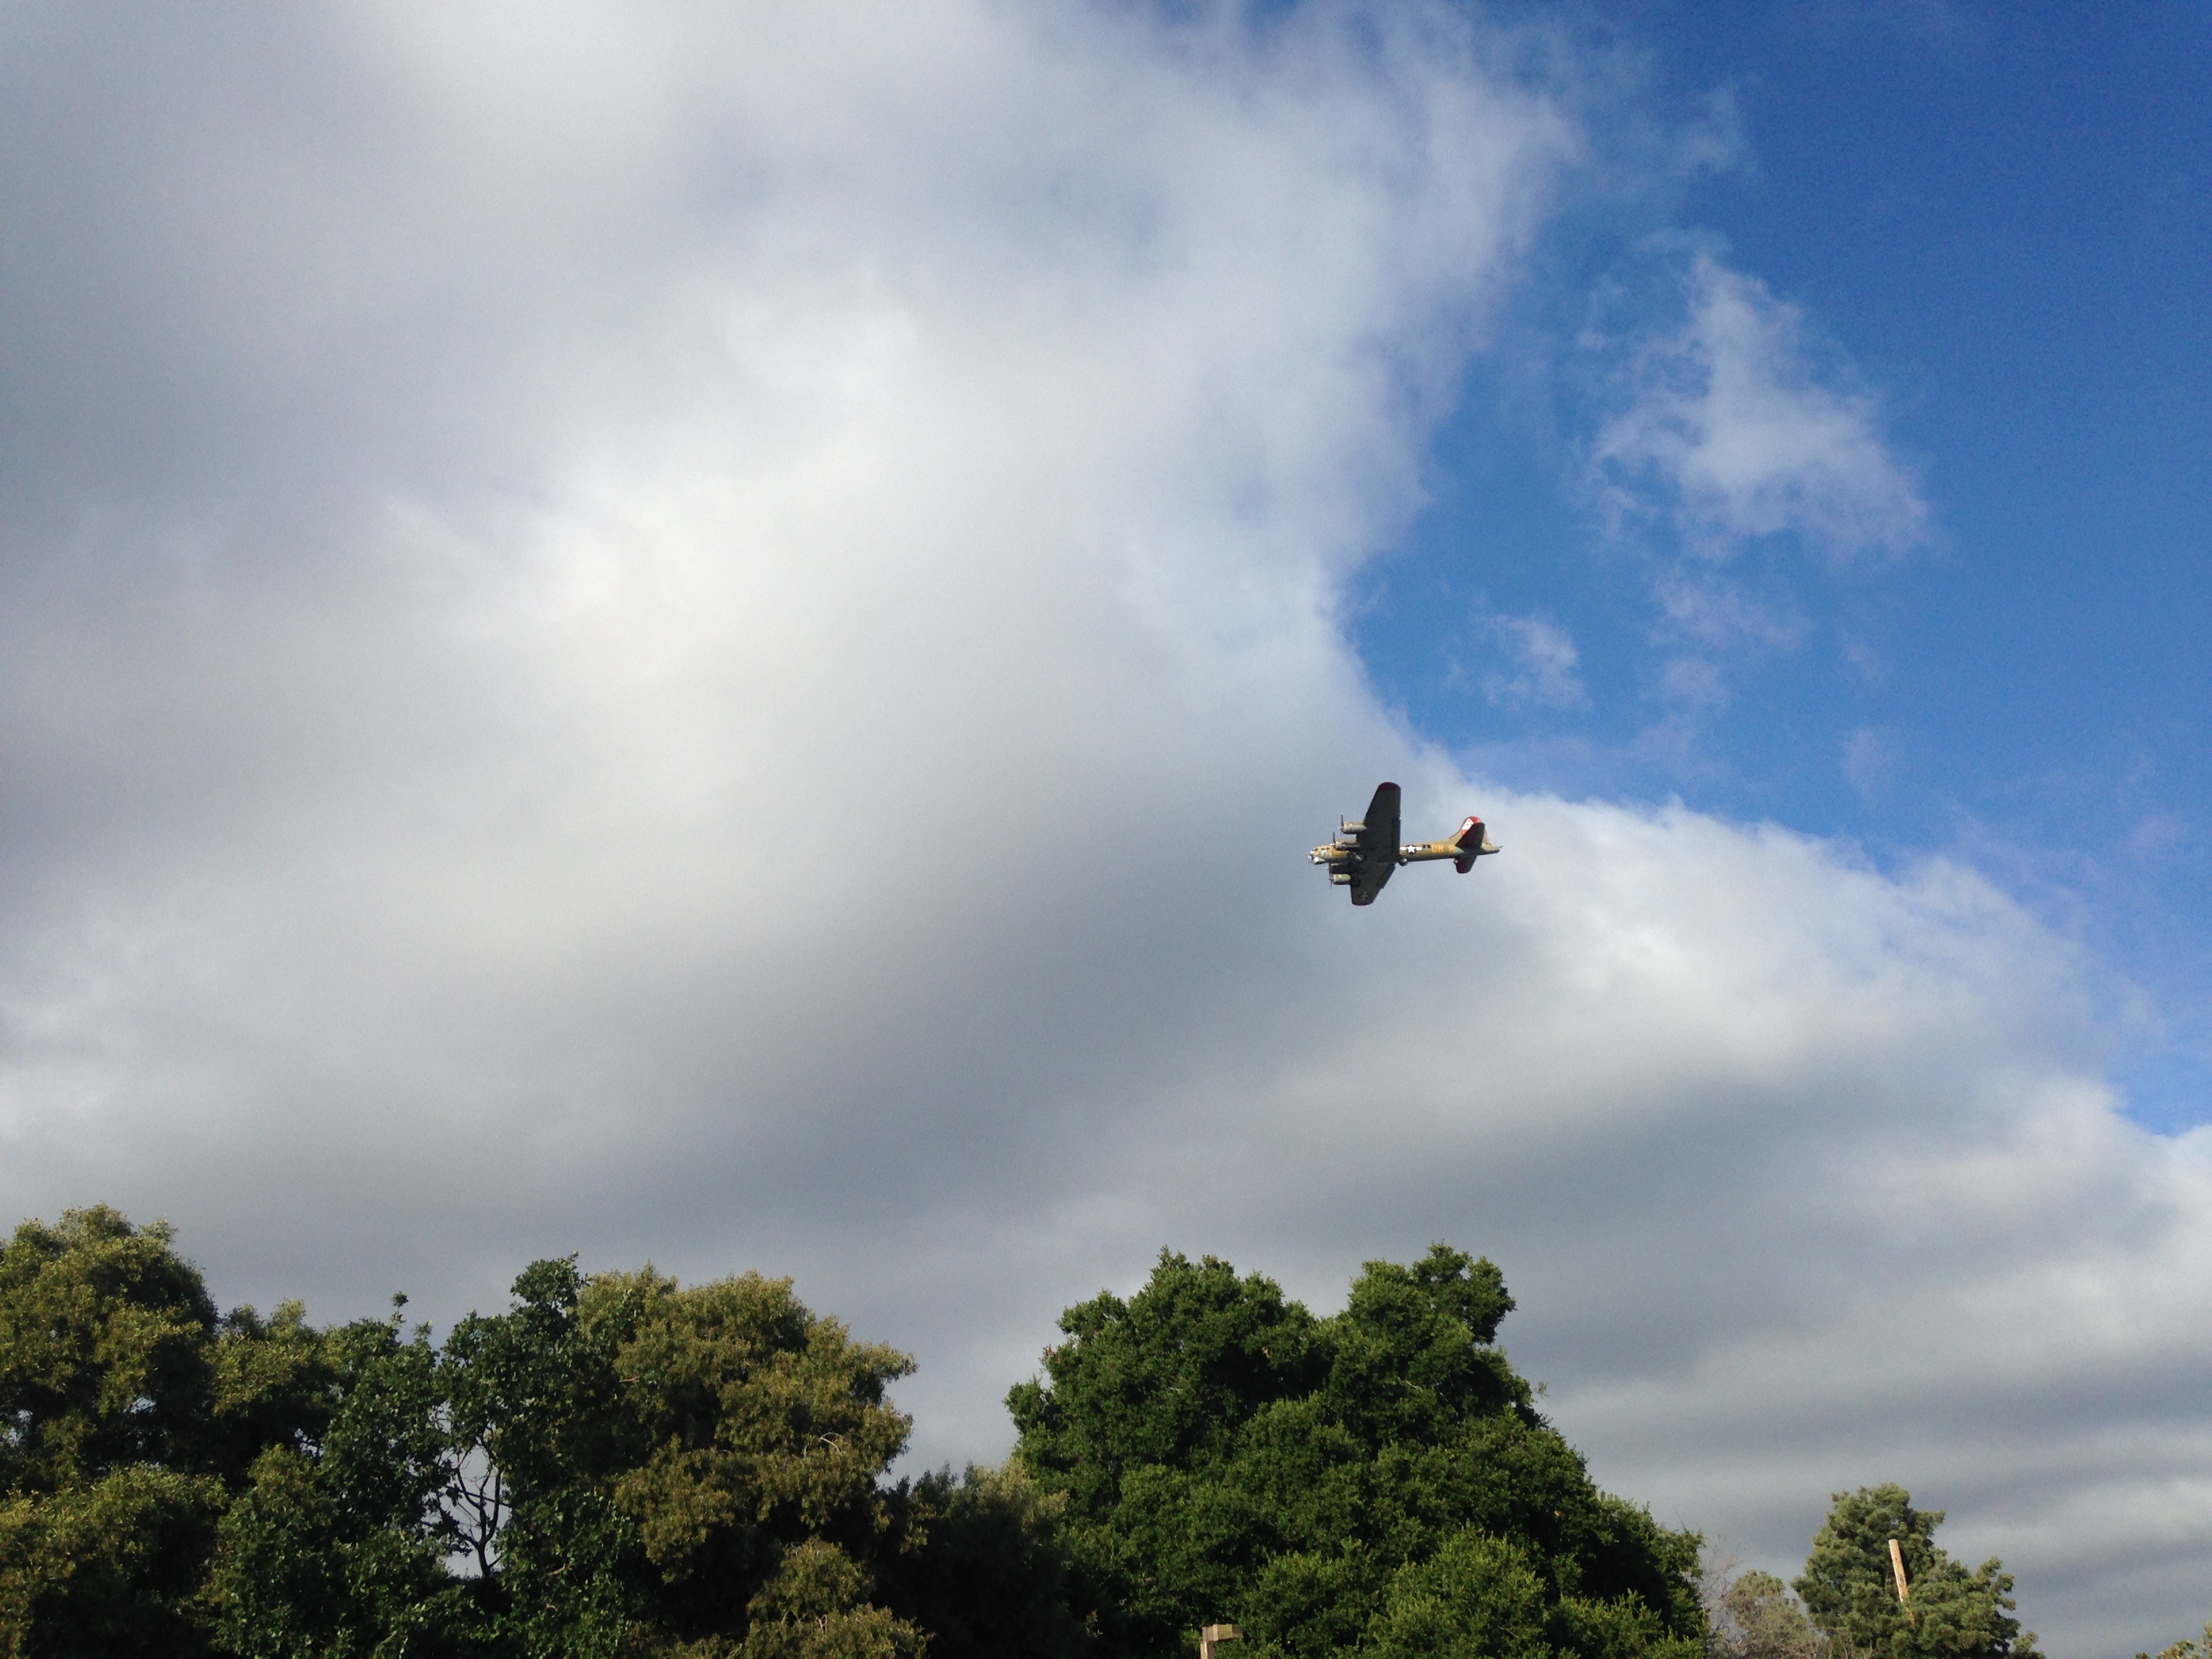
bird, wing, cloud, sky, vintage, old, fly, airplane, plane, aircraft, vehicle, aviation, flight, historic, aeroplane, propeller, atmosphere of earth, old plane